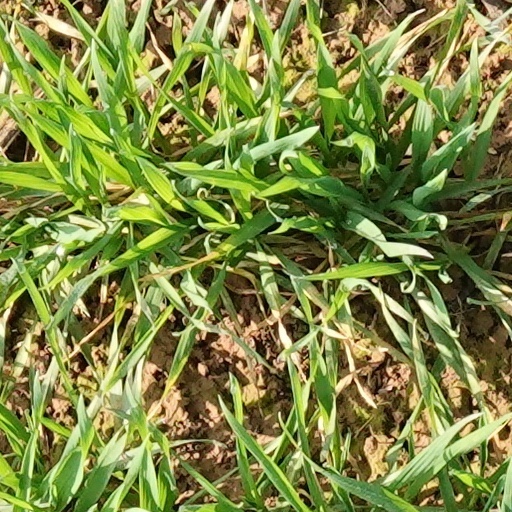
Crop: wheat